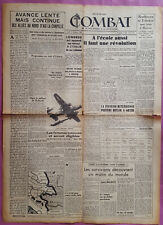
Waste category: paper